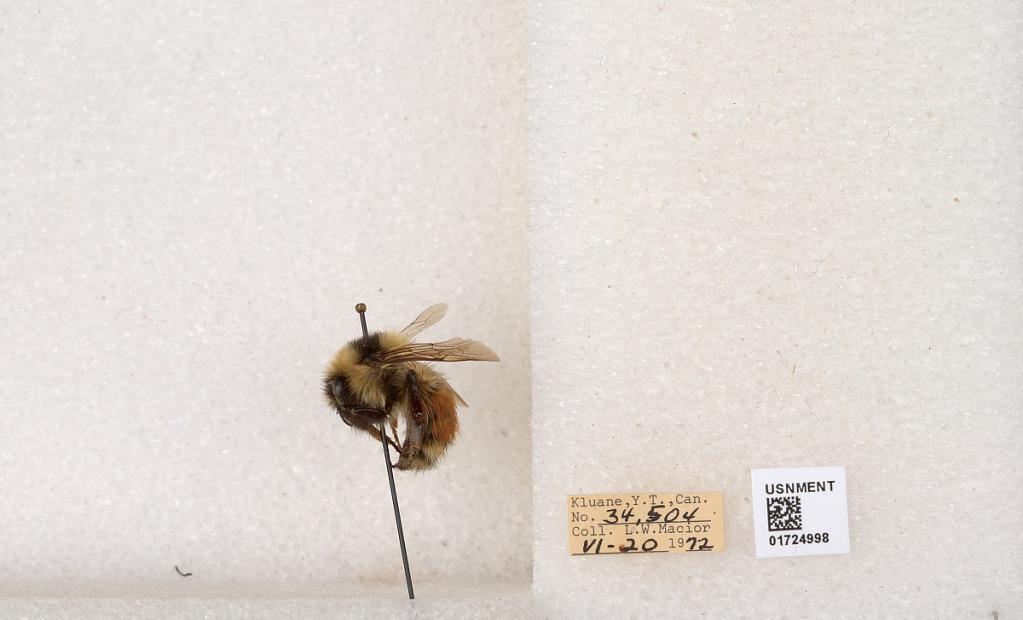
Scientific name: Bombus (Pyrobombus) sylvicola Kirby
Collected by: L. Macior
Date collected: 1972-6-20
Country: Canada
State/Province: Yukon Territory
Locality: Kluane National Park and Reserve
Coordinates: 60.7493, -139.504